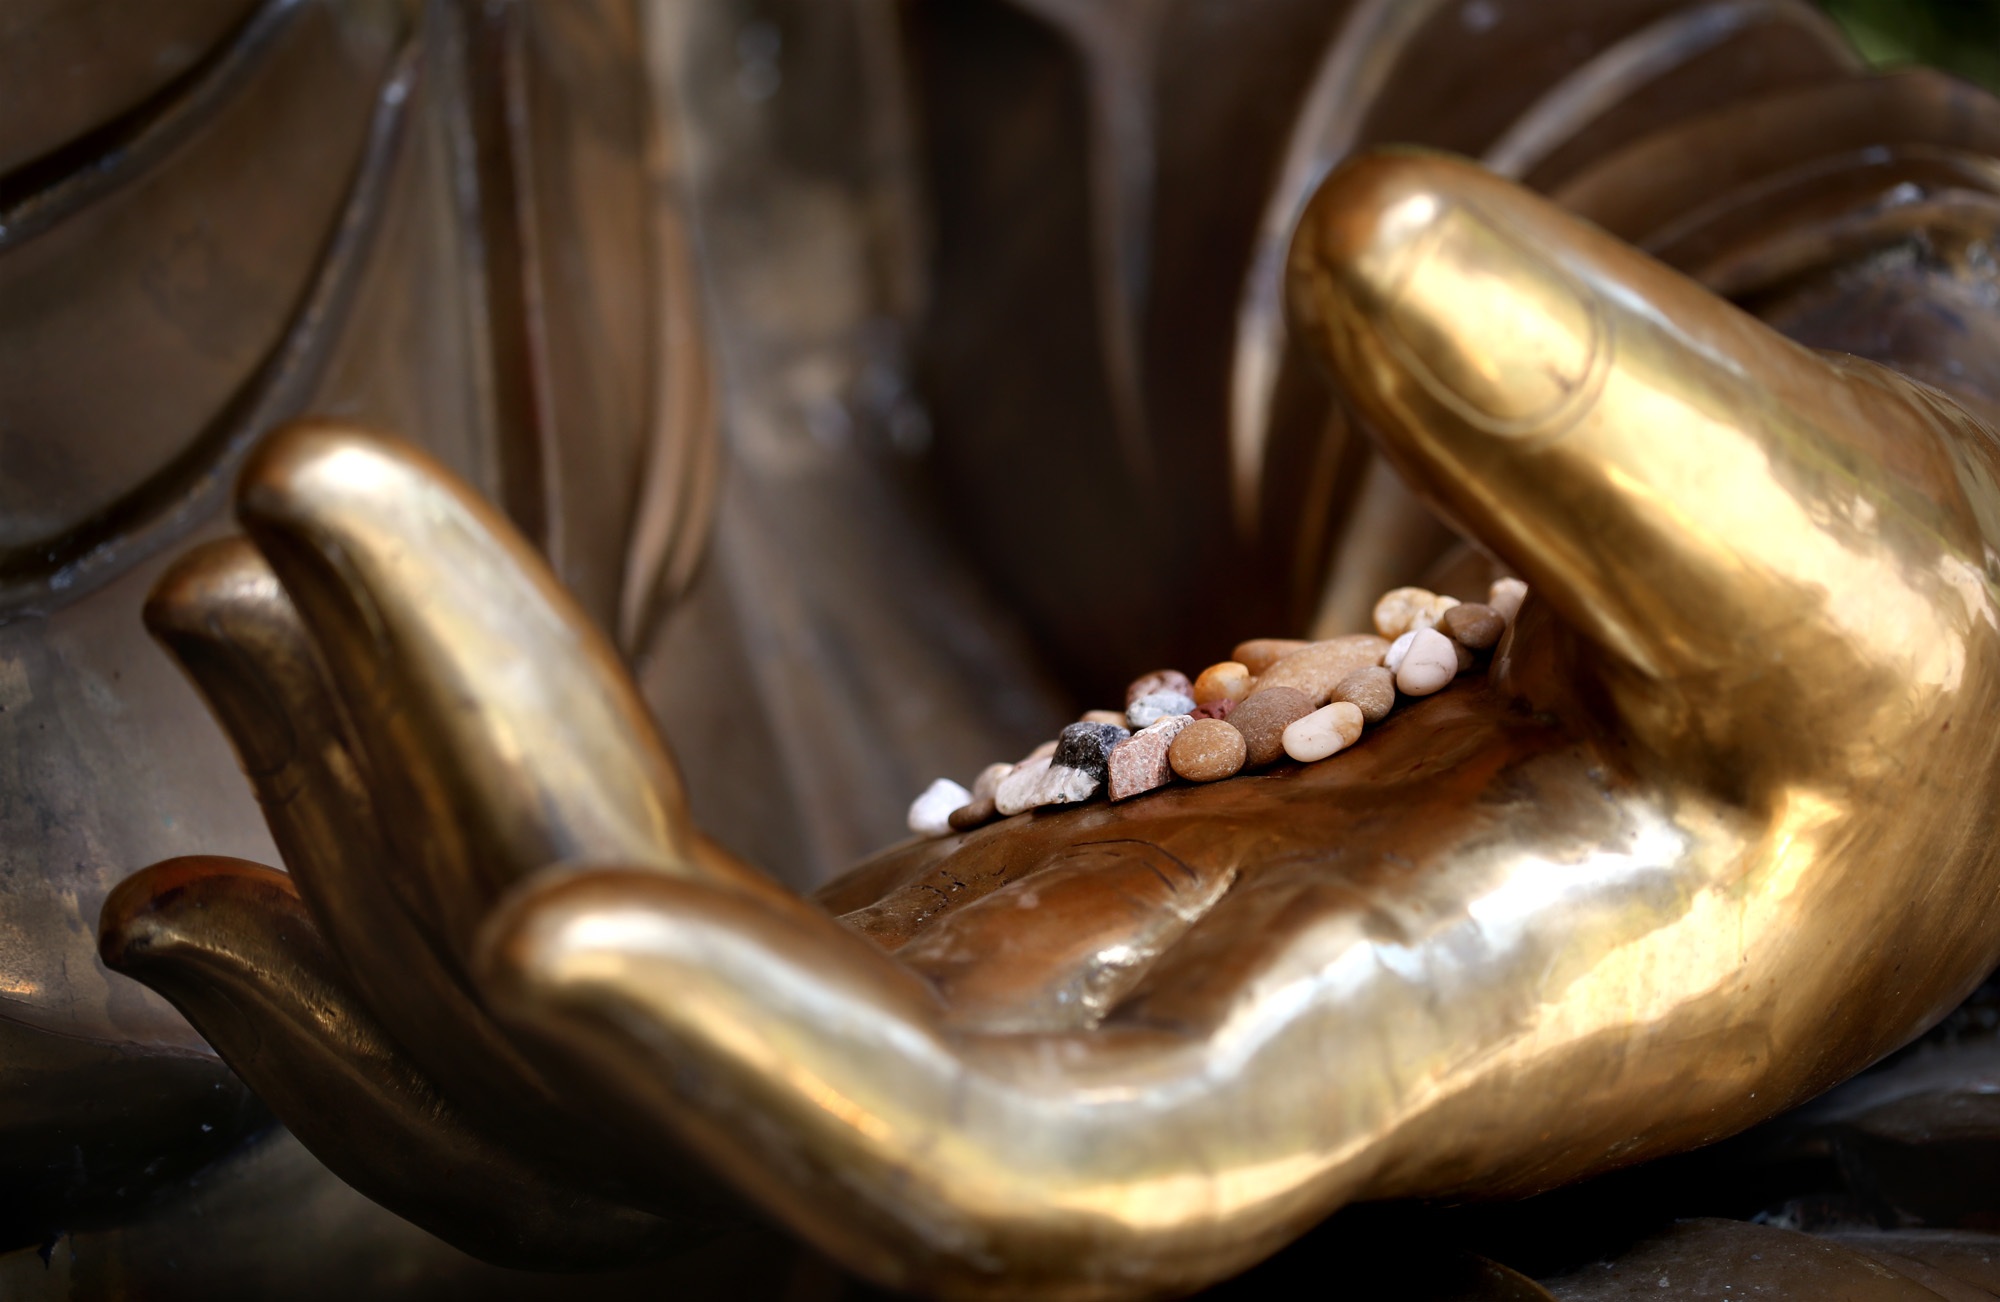
statue, horn, metal, buddhism, rest, material, close up, sculpture, art, meditation, gold, footwear, buddha, bronze, carving, macro photography